LGBTQ-affirming religious groups

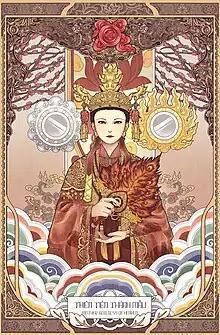
Đạo Mẫu Mother Goddess of Heaven Mẫu Thượng Thiên – Artist Lunae Lumen – Four Palaces Tứ Phủ

Homosexuality is religiously acceptable in Haitian Vodou. The lwa or loa (spirits) Erzulie Dantor and Erzulie Freda are often associated with and viewed as protectors of queer people. The lwa Guede Nibo is sometimes depicted as an effeminate cross-dresser, and inspires those he inhabits to lascivious sexuality of all kinds.